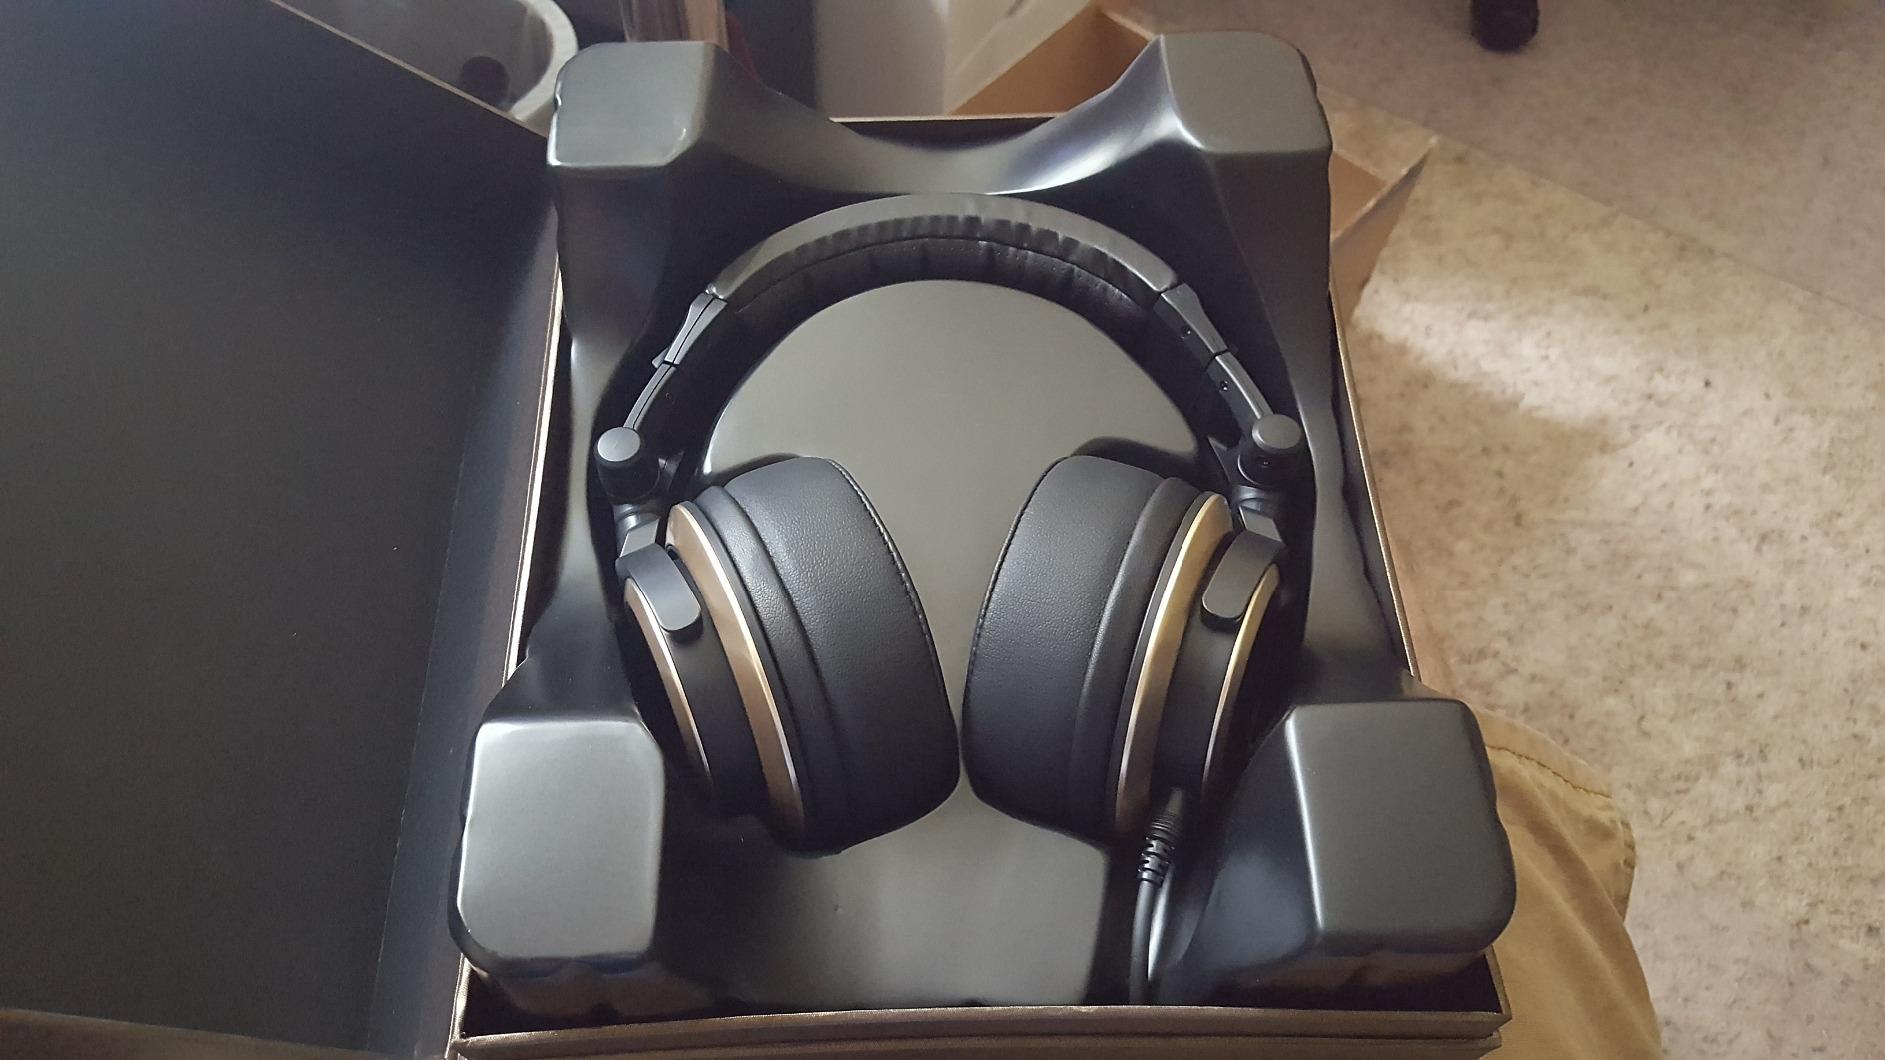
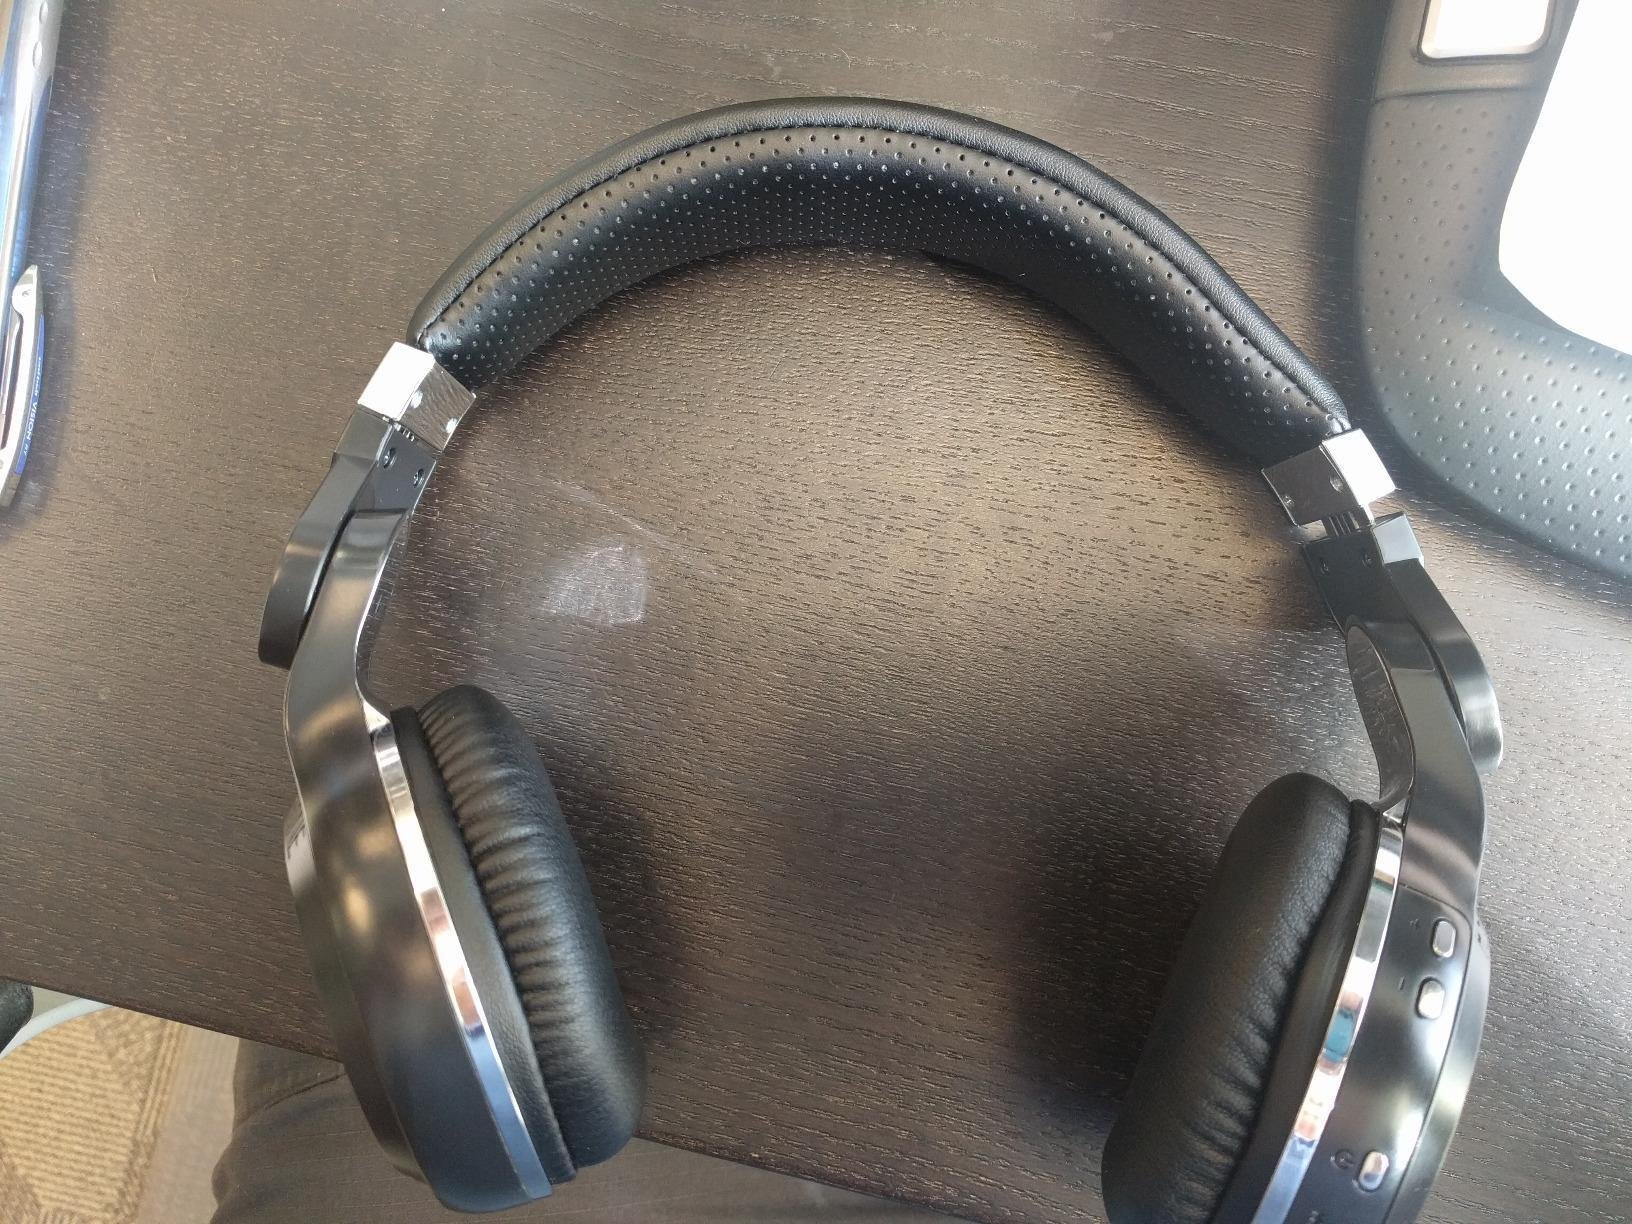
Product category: headphones
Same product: no